LGBTQ culture in Istanbul

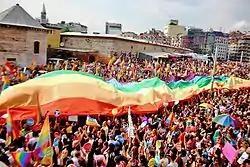
Istanbul Pride, Taksim Square, 2013

Istanbul is generally tolerant of LGBTQ people, at least compared to elsewhere in Turkey.